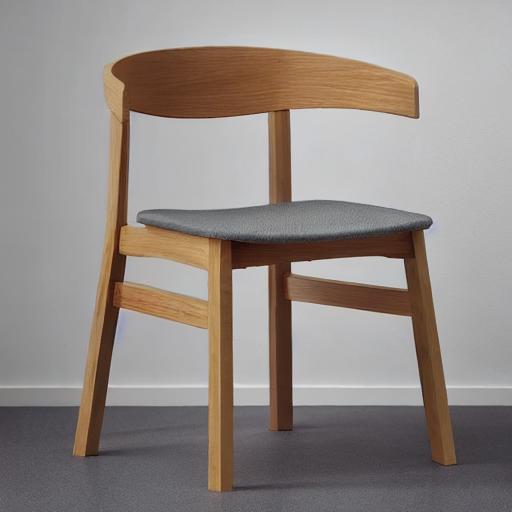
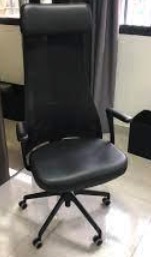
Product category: items_chair
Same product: no